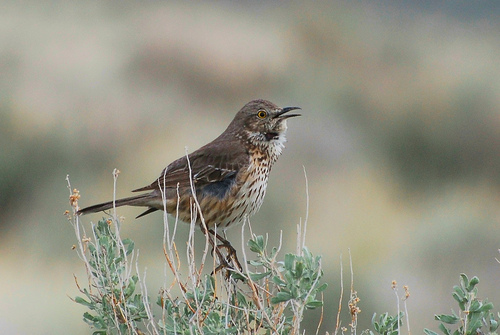
the bird has brown crown, nape, beak, tarsus, feet, wings and rectrices, its belly is covered in brown and white.
this is a bird with a white belly, brown wings and a small black beak.
a small bird with a small curved bill, a brown speckled breast, greyish brown wings, and a hint of blue on its side.
this bird is brown and white in color with a skinny sharp beak, and brown eye rings.
this bird has a speckled belly and breast with a short pointy bill.
the crown is grey on the bird with a printed bellya small bird with a curved beak, brown head with a brown and white belly with brown wings.
this bird has a small brown and white belly, dark brown wings, a point tail, and a small head.
this bird has a black bill, and yellow eyering
this bird has a brown body with a white and brown spotted underbelly. it has yellow eyes with black pupils.
Species: Sage Thrasher